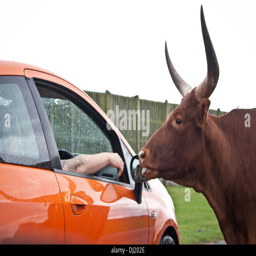
buffalo feeding from the hands of people driving cars